Wilfried Dalmat

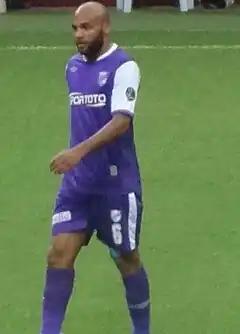
Dalmat with Orduspor

Wilfried Dalmat (born 17 July 1982) is a former footballer who played as a midfielder. Born in mainland France, he played for the Saint Martin national team.